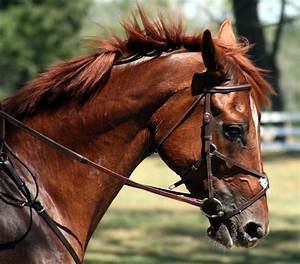
Label: horse